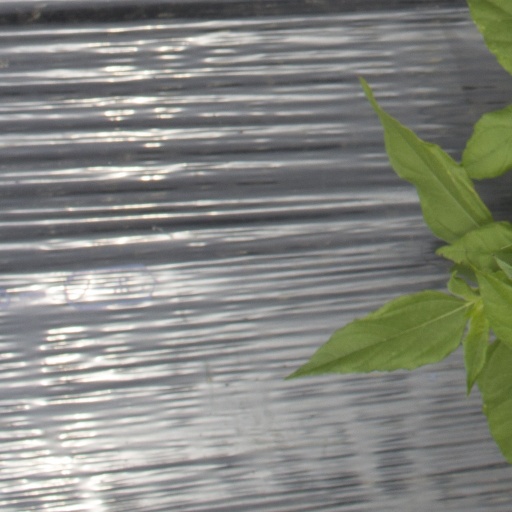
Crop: Jerusalem artichoke